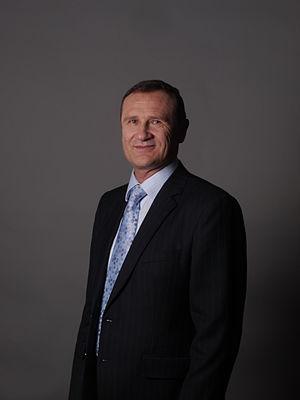
Photo prise durant Wiki Loves Parliament en février 2014 au parlement européen de Strasbourg.
Richard Seeber est un homme politique autrichien et membre du Parlement européen de 2004 à 2014. Richard Seeber est marié et a quatre enfants.